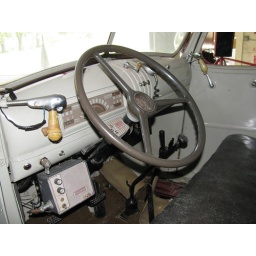
No longer used, this truck last saw the road in 2001.